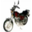
Label: motorcycle